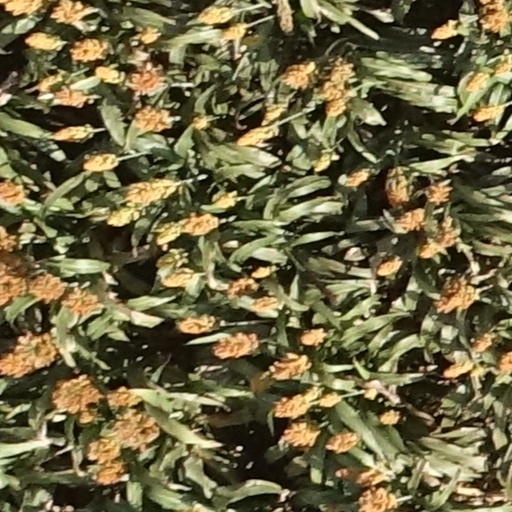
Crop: sorghum